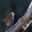
Label: bird